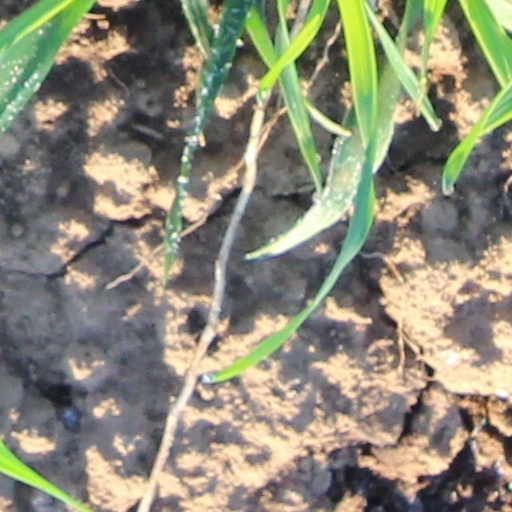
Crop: wheat